Castaways Beach, Queensland

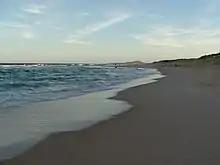

The suburb is bounded to the east by the Coral Sea and to the west by Lake Weyba. Apart from the eastern strip of housing along the coast, most of Castaways Beach is within the Noosa National Park.